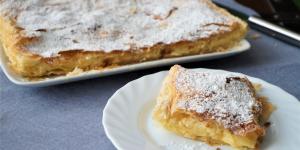
bayonesa de crema